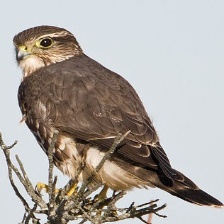
Species: MERLIN
Scientific name: FALCO COLUMBARIUS